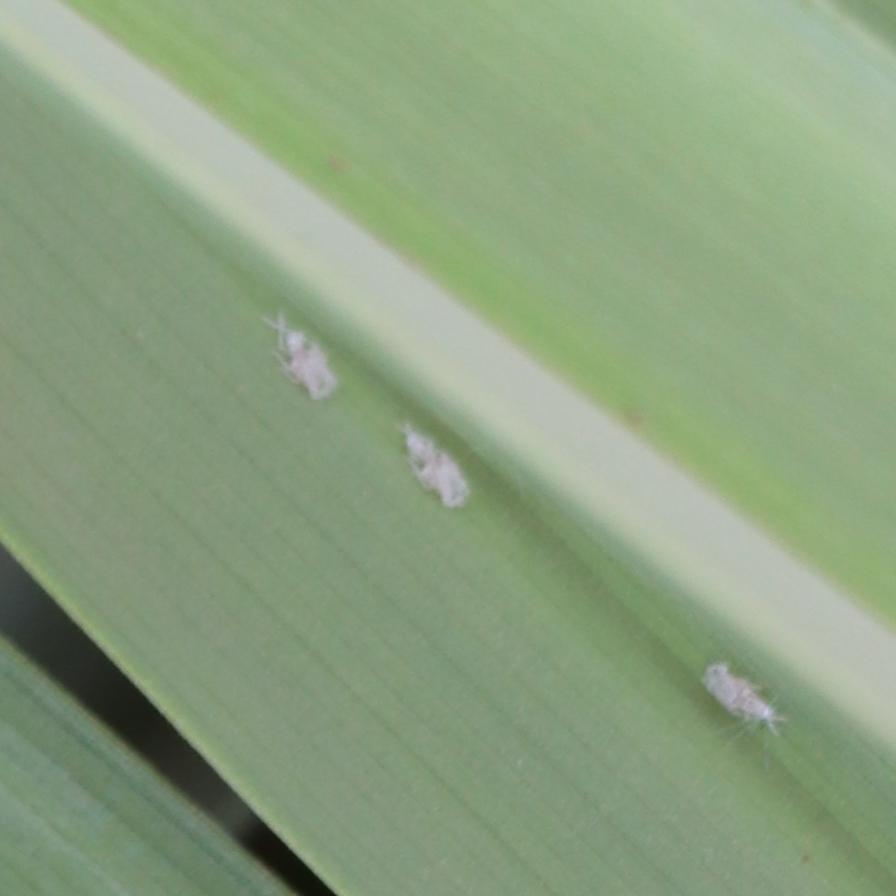
Label: Bug